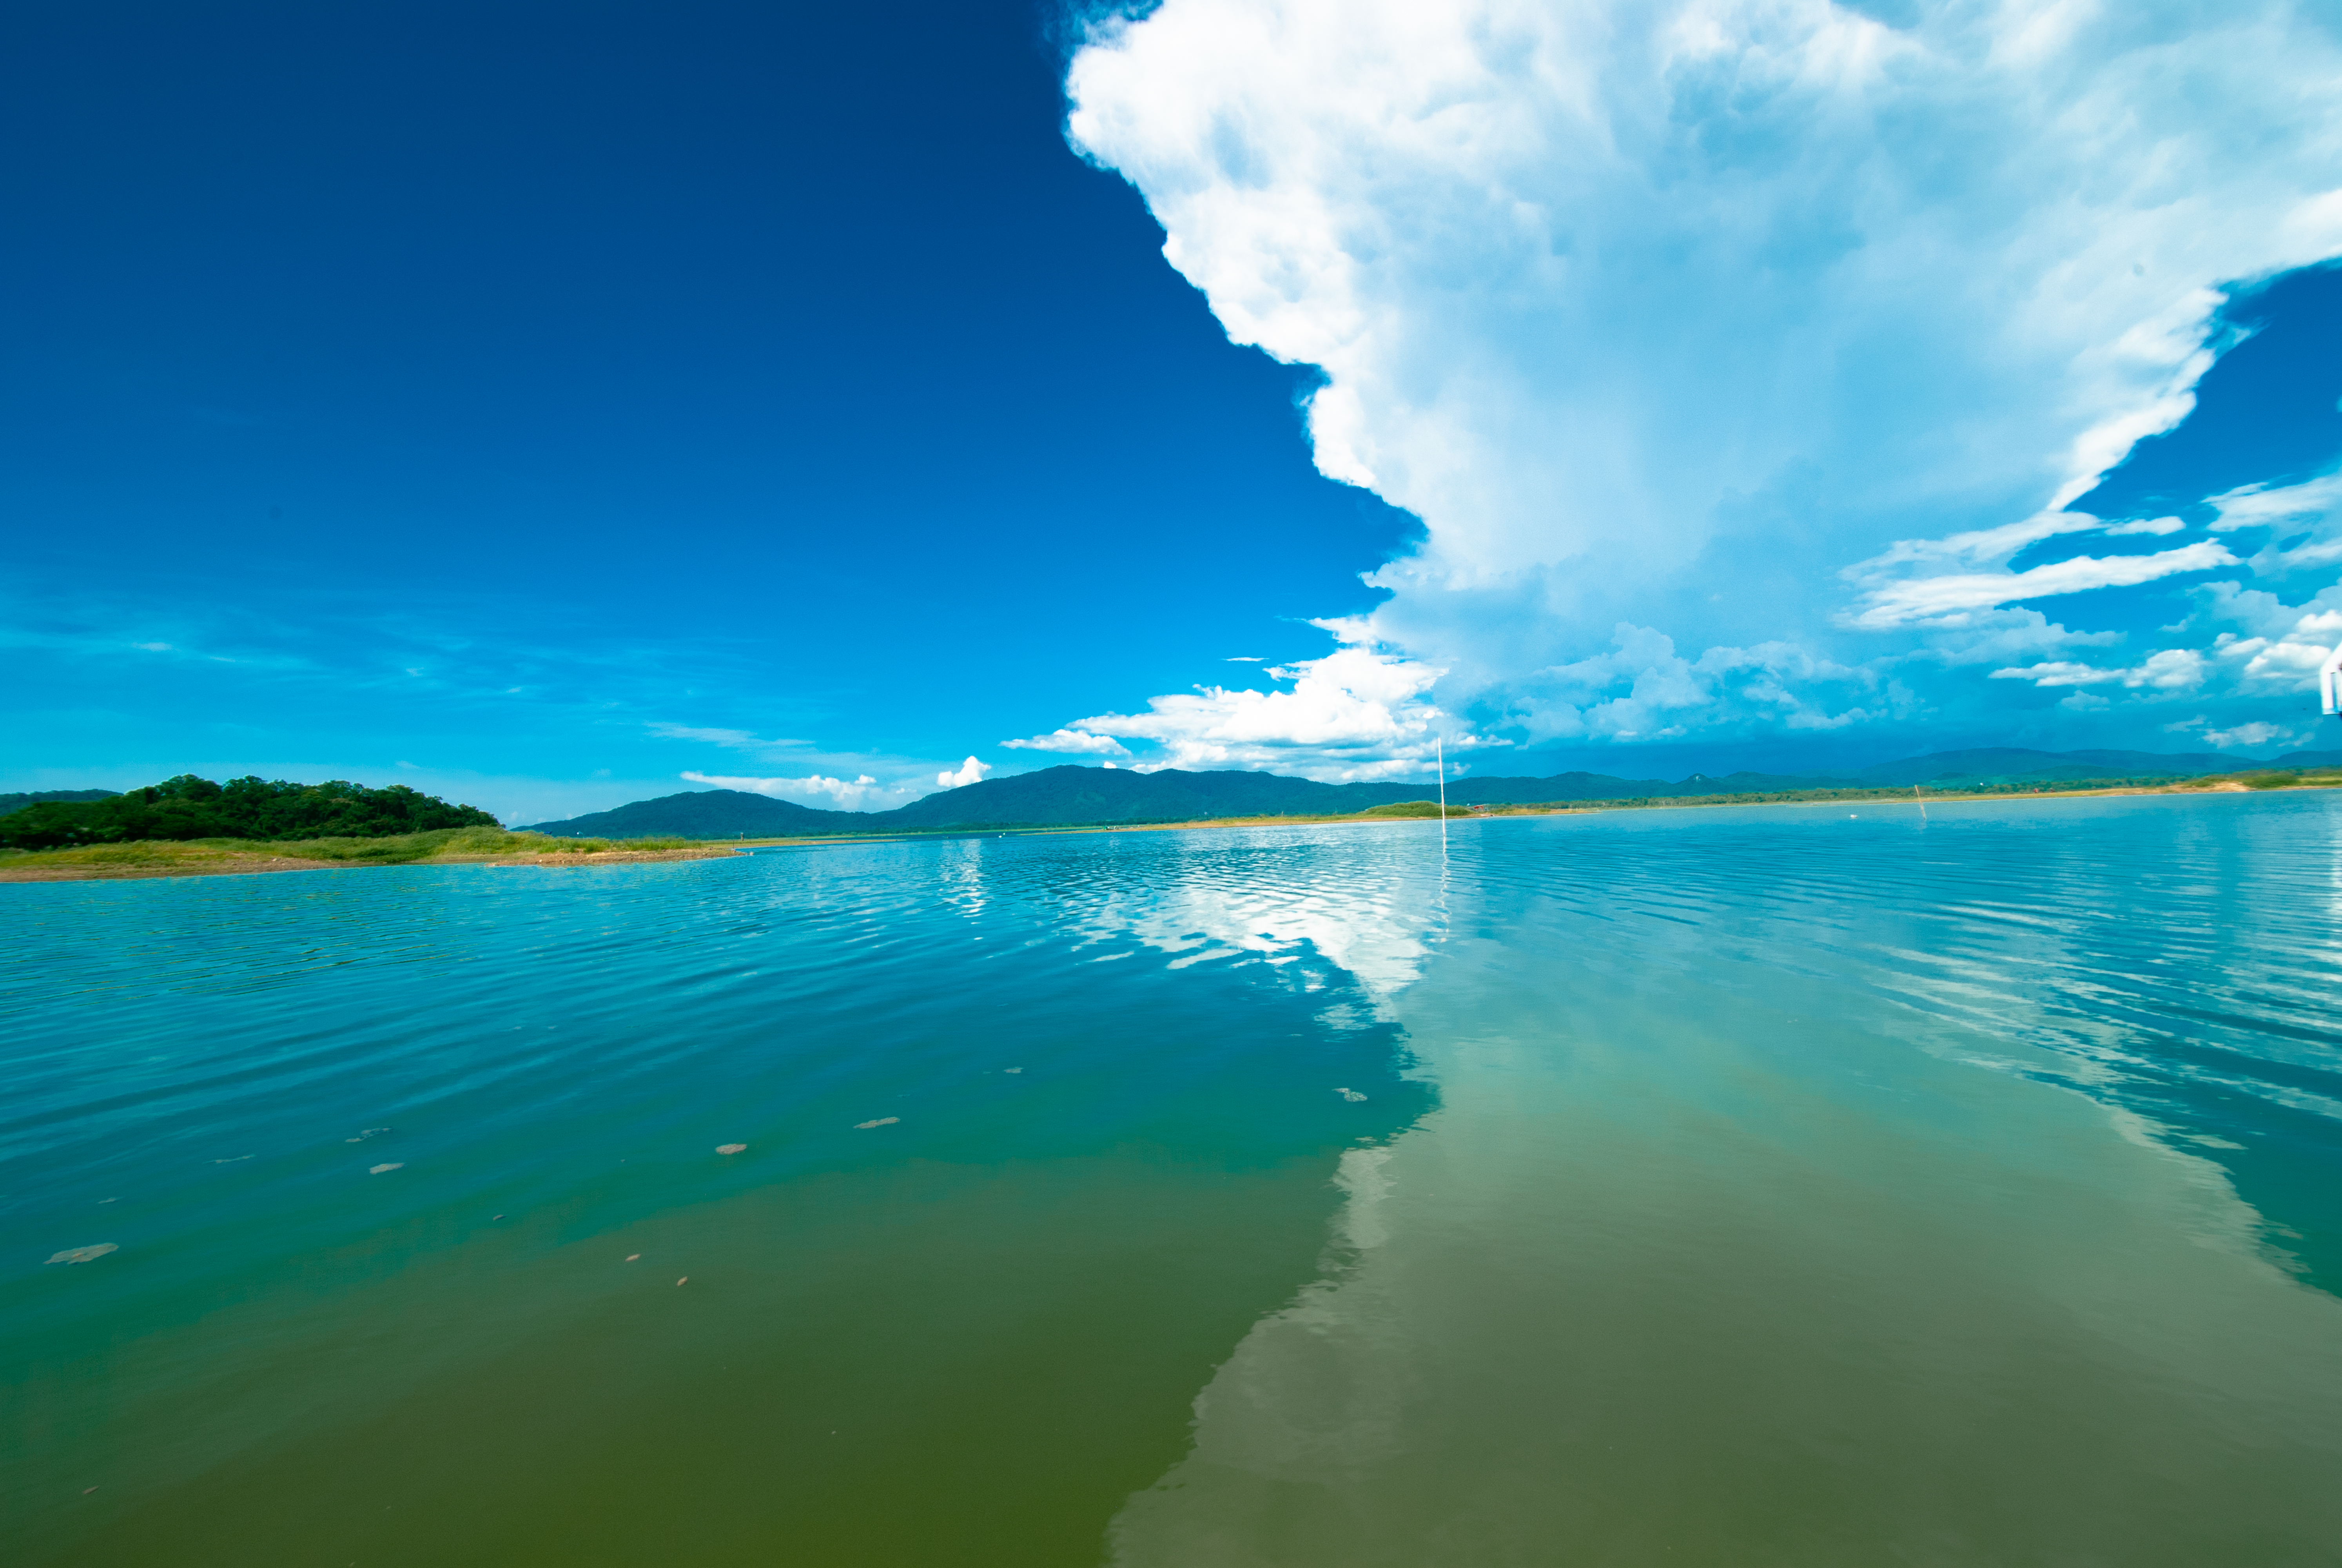
scenery, river, sky, blue, body of water, nature, water, water resources, cloud, green, aqua, daytime, sea, reflection, natural landscape, ocean, turquoise, azure, calm, cumulus, horizon, morning, shore, summer, coastal and oceanic landforms, wave, landscape, coast, lake, atmosphere, sunlight, tropics, sound, meteorological phenomenon, lagoon, island, inlet, caribbean, vacation, bay, wind wave, beach, world, tourism, channel